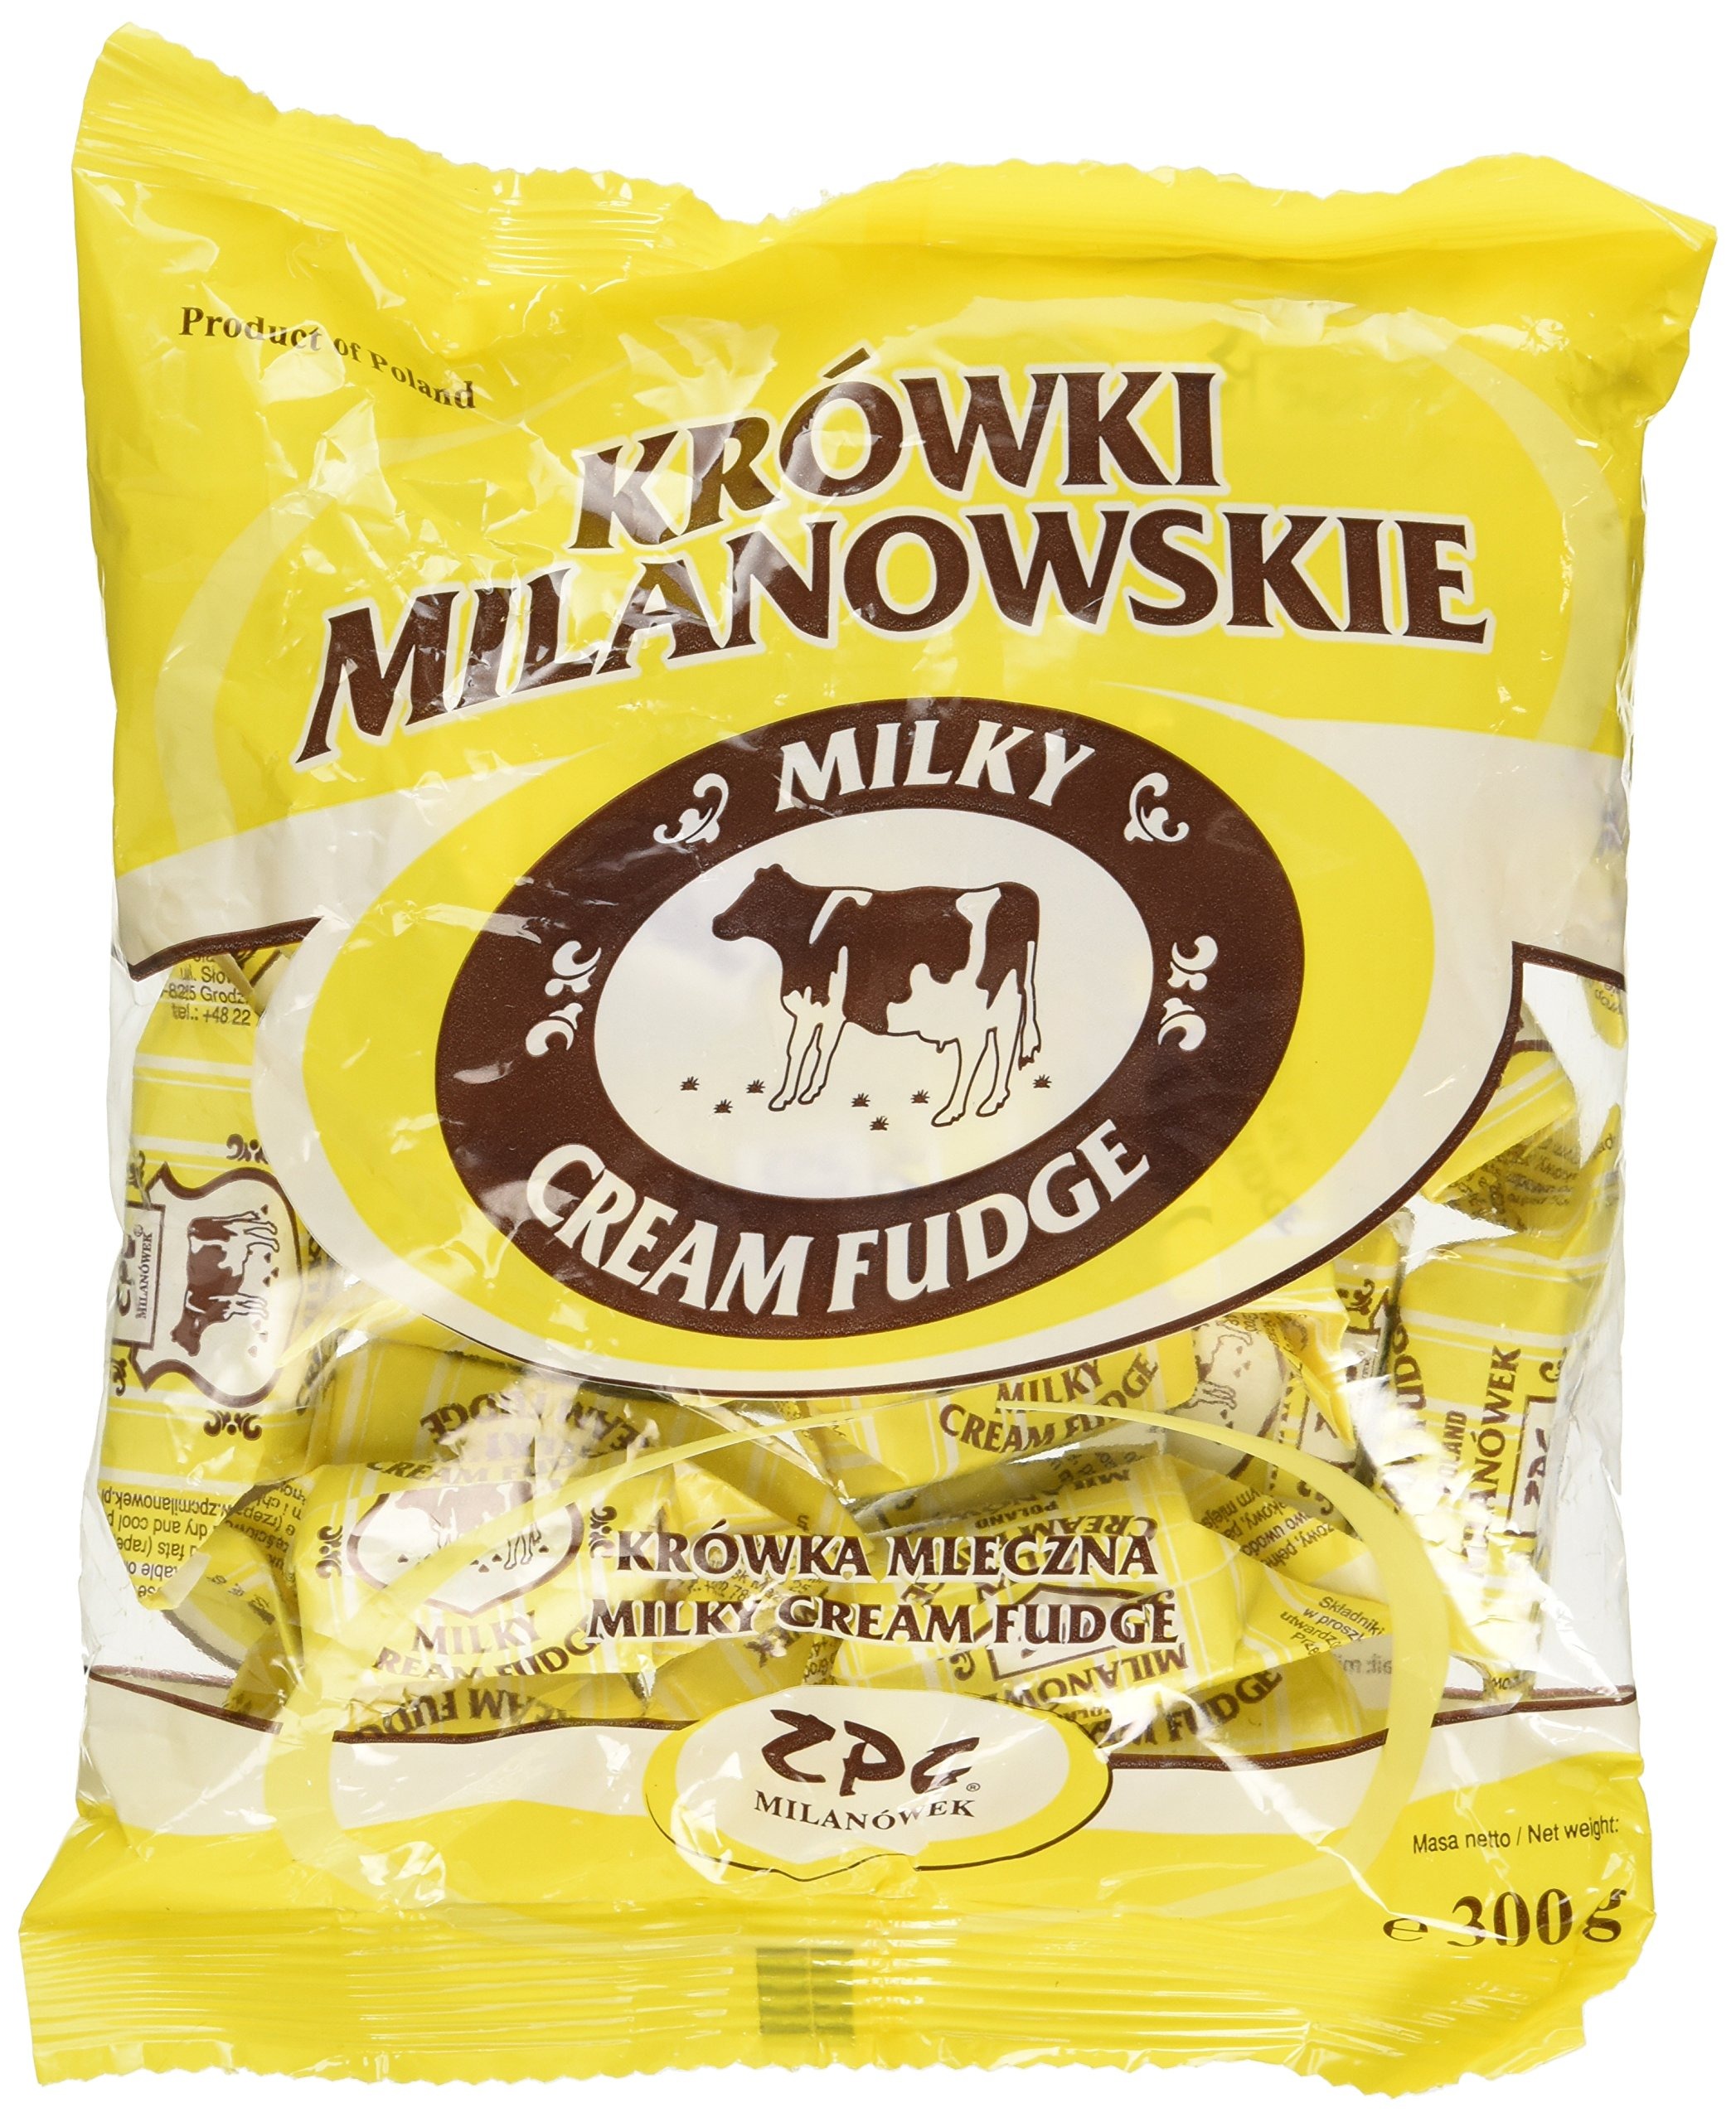
Item Name: Krowki Milanowskie Milky Cream Fudge (300g/10.6oz)
Value: 10.6
Unit: Ounce

Price: 8.99